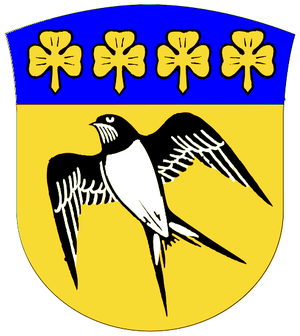
Gladsaxe Kommune
Kommunevåben
Gladsaxe Kommune ligger nordvest for det centrale København grænsende til Gentofte, Lyngby-Tårbæk, Furesø, Herlev og Københavns kommuner. Kommunen gennemskæres fra sydøst til nordvest af den tidligere Frederiksborgvej, der i dag hedder Søborg- Buddinge- og Bagsværd Hovedgade. Ringvejen og Buddingevej kører fra sydvest til nordøst. Alle disse centrale veje mødes i en rundkørsel midt i kommunen. Centralt placeret ved rundkørslen ligger også Gladsaxe Rådhus, Gladsaxe Hovedbibliotek samt Gladsaxe Gymnasium.